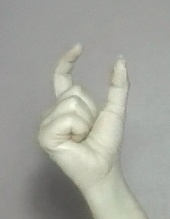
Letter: nun